Beeston Hydro

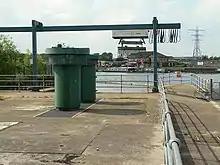
Beeston Hydro on the River Trent

Beeston Hydro is a small hydroelectric scheme, in Beeston, Nottinghamshire. It is located on the River Trent, and generates up to 1.66 MW of electricity.